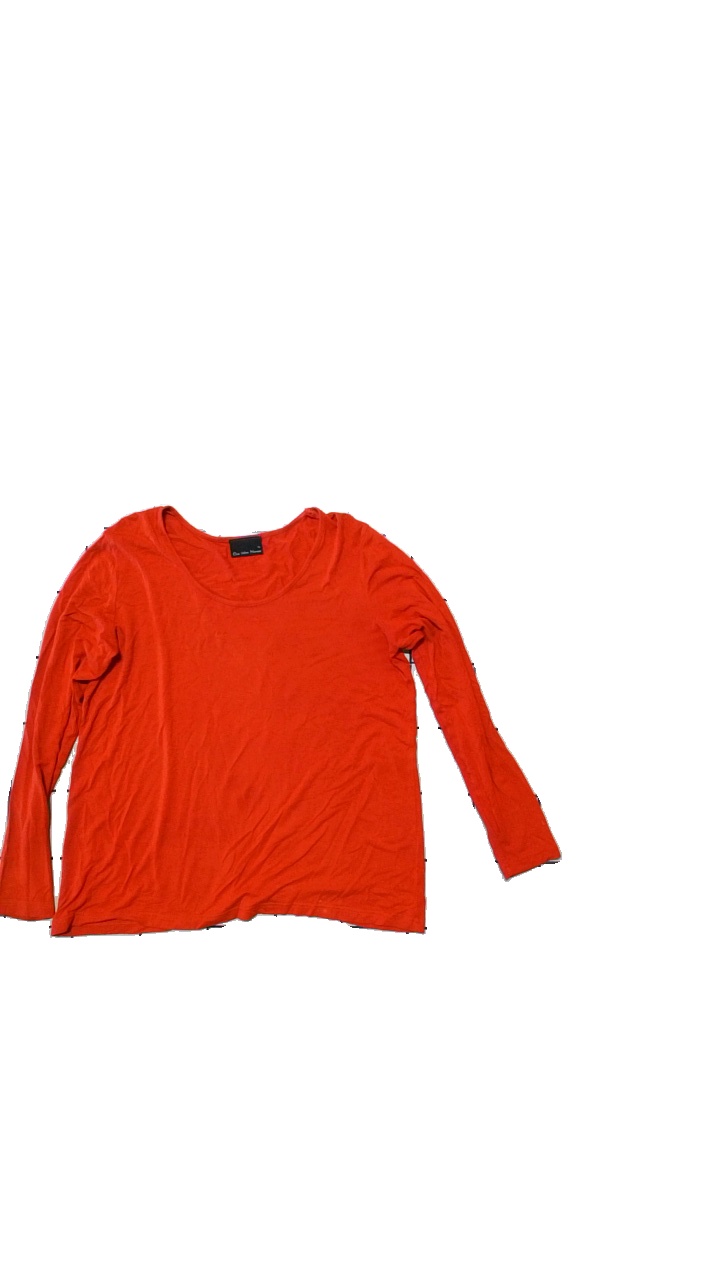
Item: Top (Ladies)
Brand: One With Nature
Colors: Red
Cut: Regular
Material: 96% bamboo 4% elastane
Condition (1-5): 2
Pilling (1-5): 2
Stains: Minor
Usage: Export
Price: <50